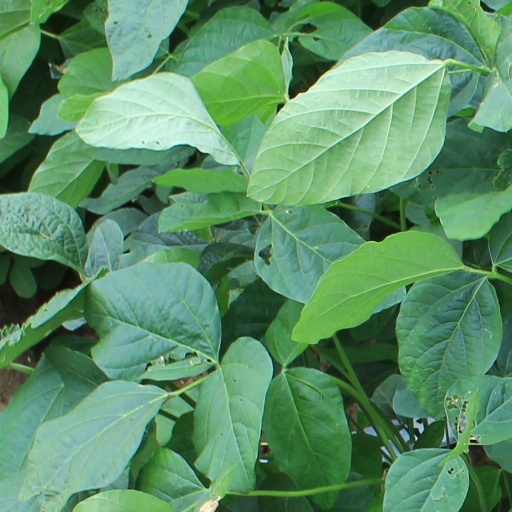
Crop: soybean